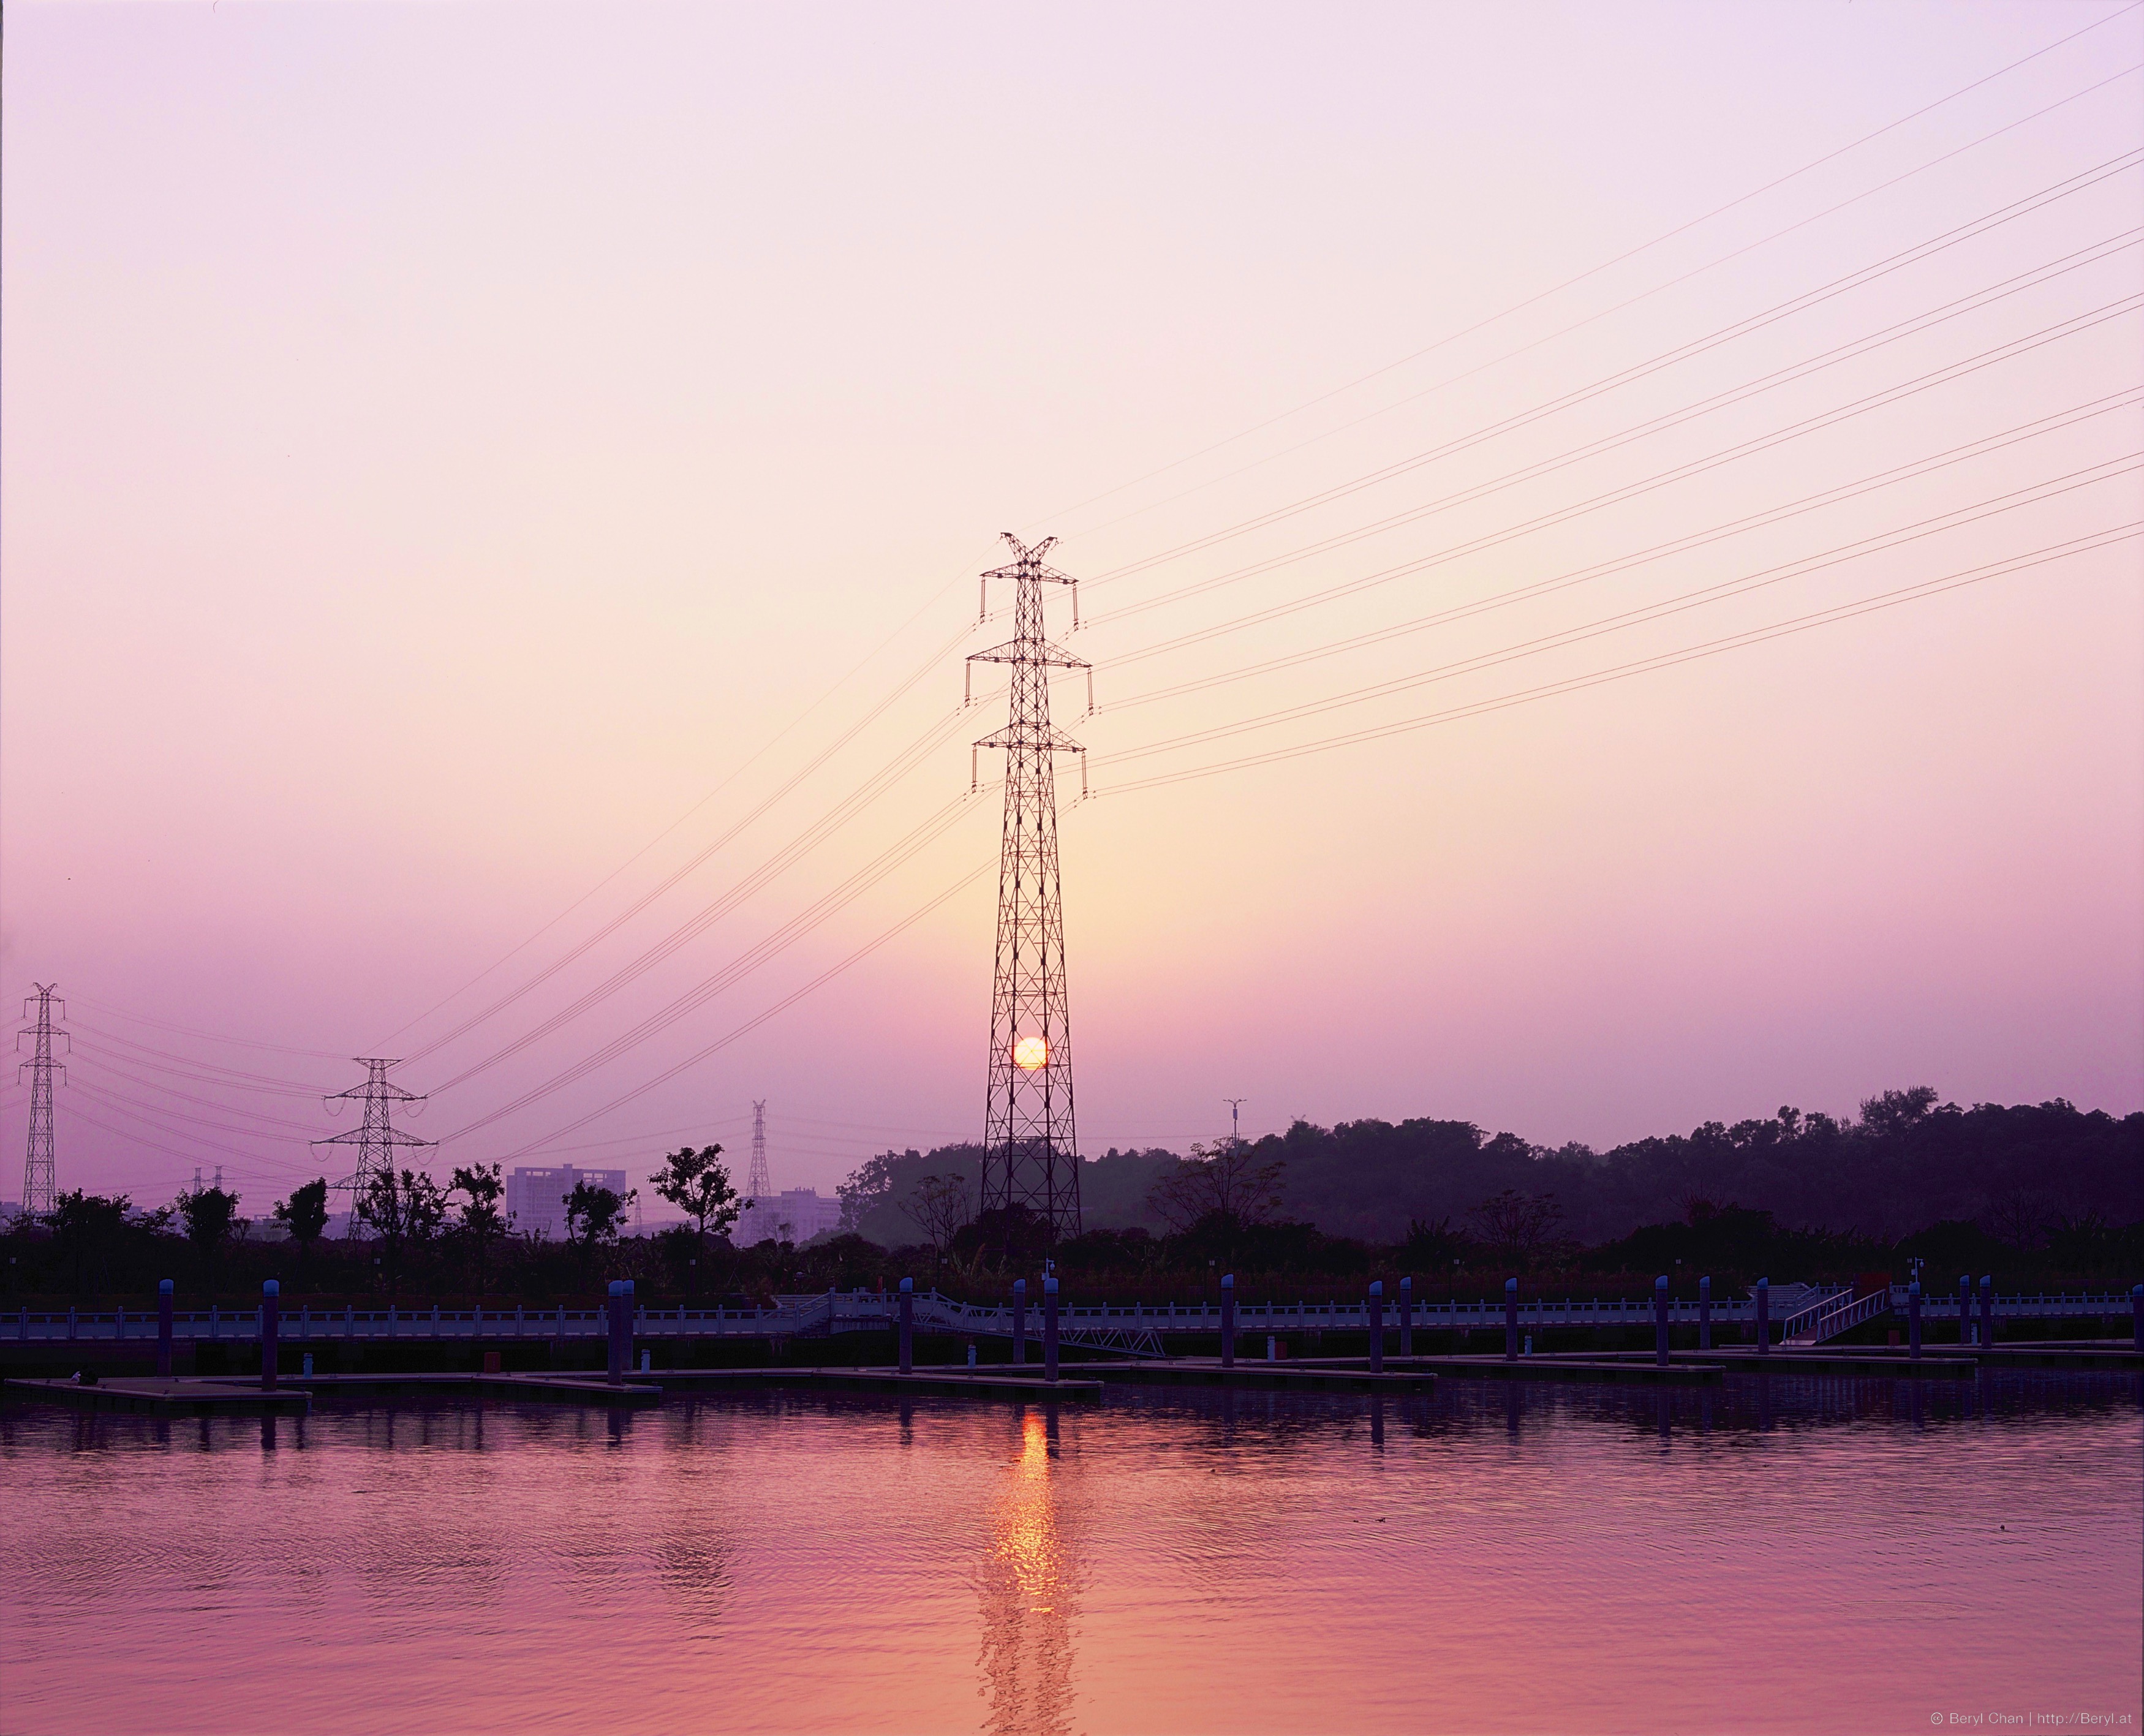
landscape, sea, horizon, sunrise, sunset, skyline, vintage, morning, dawn, river, film, cityscape, analog, dusk, fujifilm, evening, reflection, vehicle, tower, colourful, color, pink, mamiya, mamiyarz67, 6x7, mediumformat, shape, slidefilm, simple, fujifilmvelvia100, afterglow, atmospheric phenomenon